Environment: real
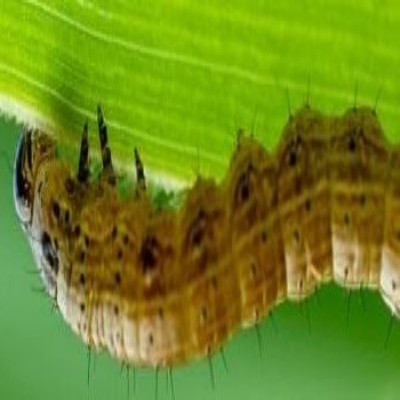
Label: fall_armyworm